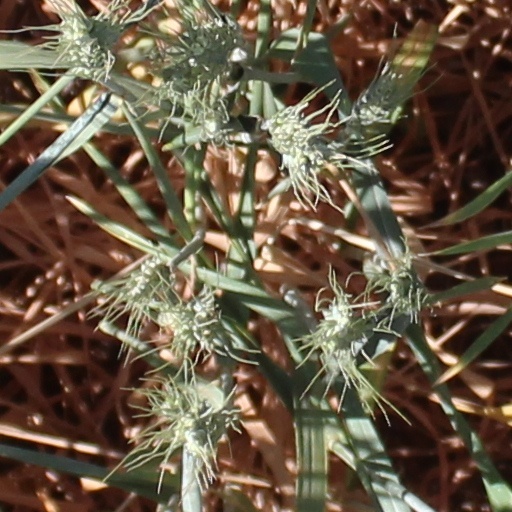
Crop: wheat